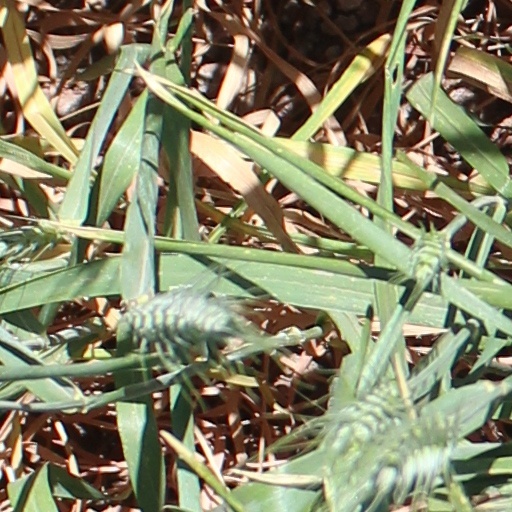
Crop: wheat